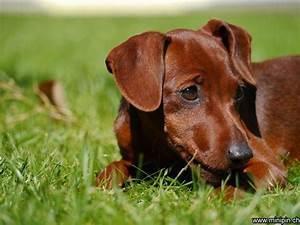
dog